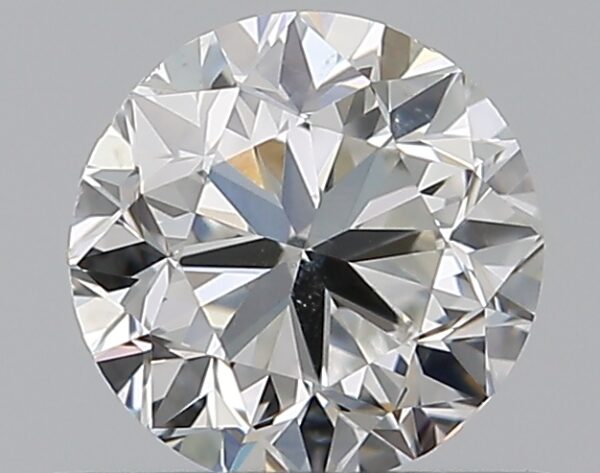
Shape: round
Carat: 0.5
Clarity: SI1
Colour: F
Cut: GD
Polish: EX
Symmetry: VG
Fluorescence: N
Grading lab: GIA
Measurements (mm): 4.83 x 4.88 x 3.2